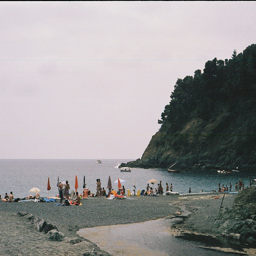
A crowd of people standing on a beach next to an ocean.
People are on a rocky beach next to a big hill.
A group of people sitting a rocky beach.
A view of people gathered on the beach with umbrellas.
a group of people stand on the beach